Palazzo Parisio (Naxxar)

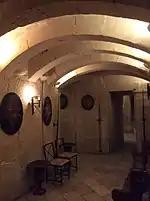
La Taverna Del Marchese

In the 21st century, Marie Christianne Scicluna who partially owns the palace has taken the initiative to renovate and revive the property. The palace and its gardens are now open to the public named as ‘’Palazzo Parisio and Gardens’’, and are rented for wedding venues. Two restaurants are also located within the palace.